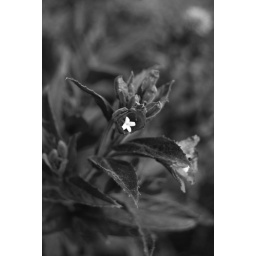
Pretty little flower in black and white